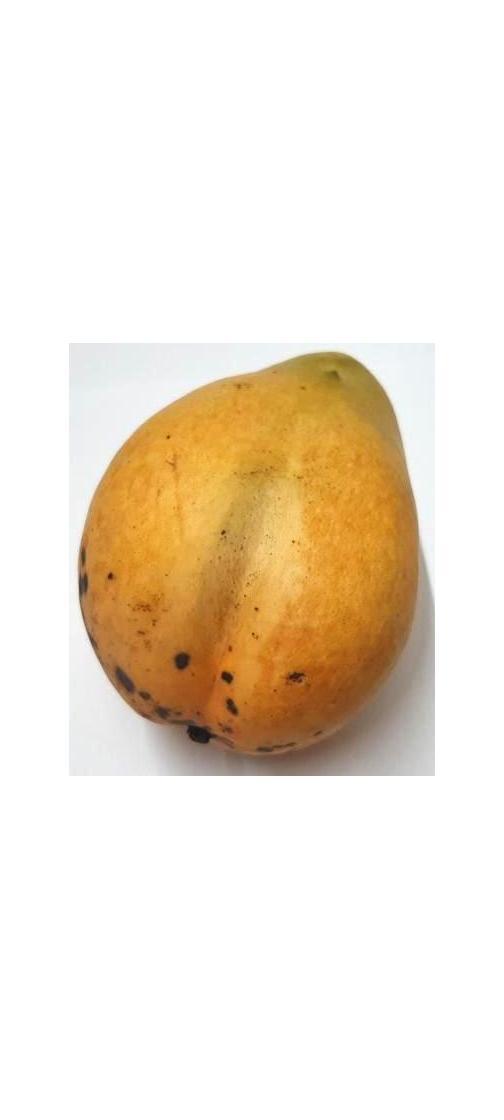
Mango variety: Bari-11